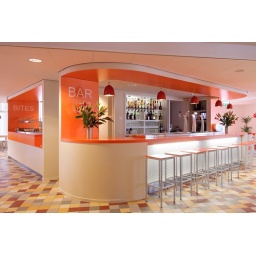
De bar en een gedeelte van het restaurant van de nieuwe vestiging van Stayokay in de Rotterdamse kubuswoningen